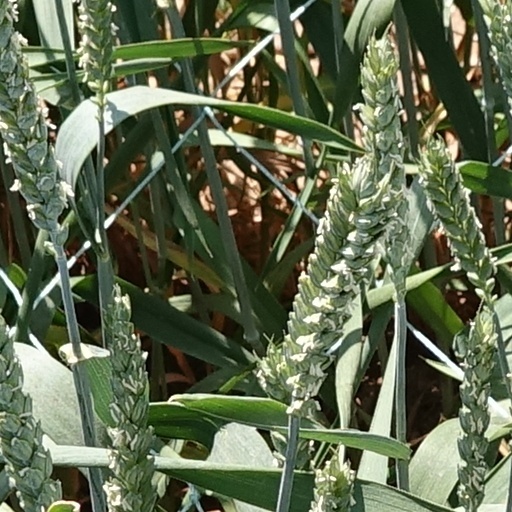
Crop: wheat